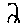
Label: 2